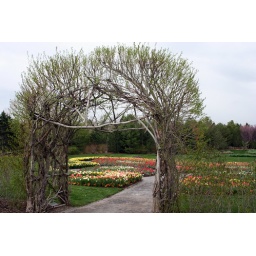
entrance to the butterfly garden - the green is filling in